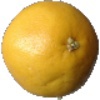
Label: white_grapefruit